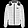
Label: Coat